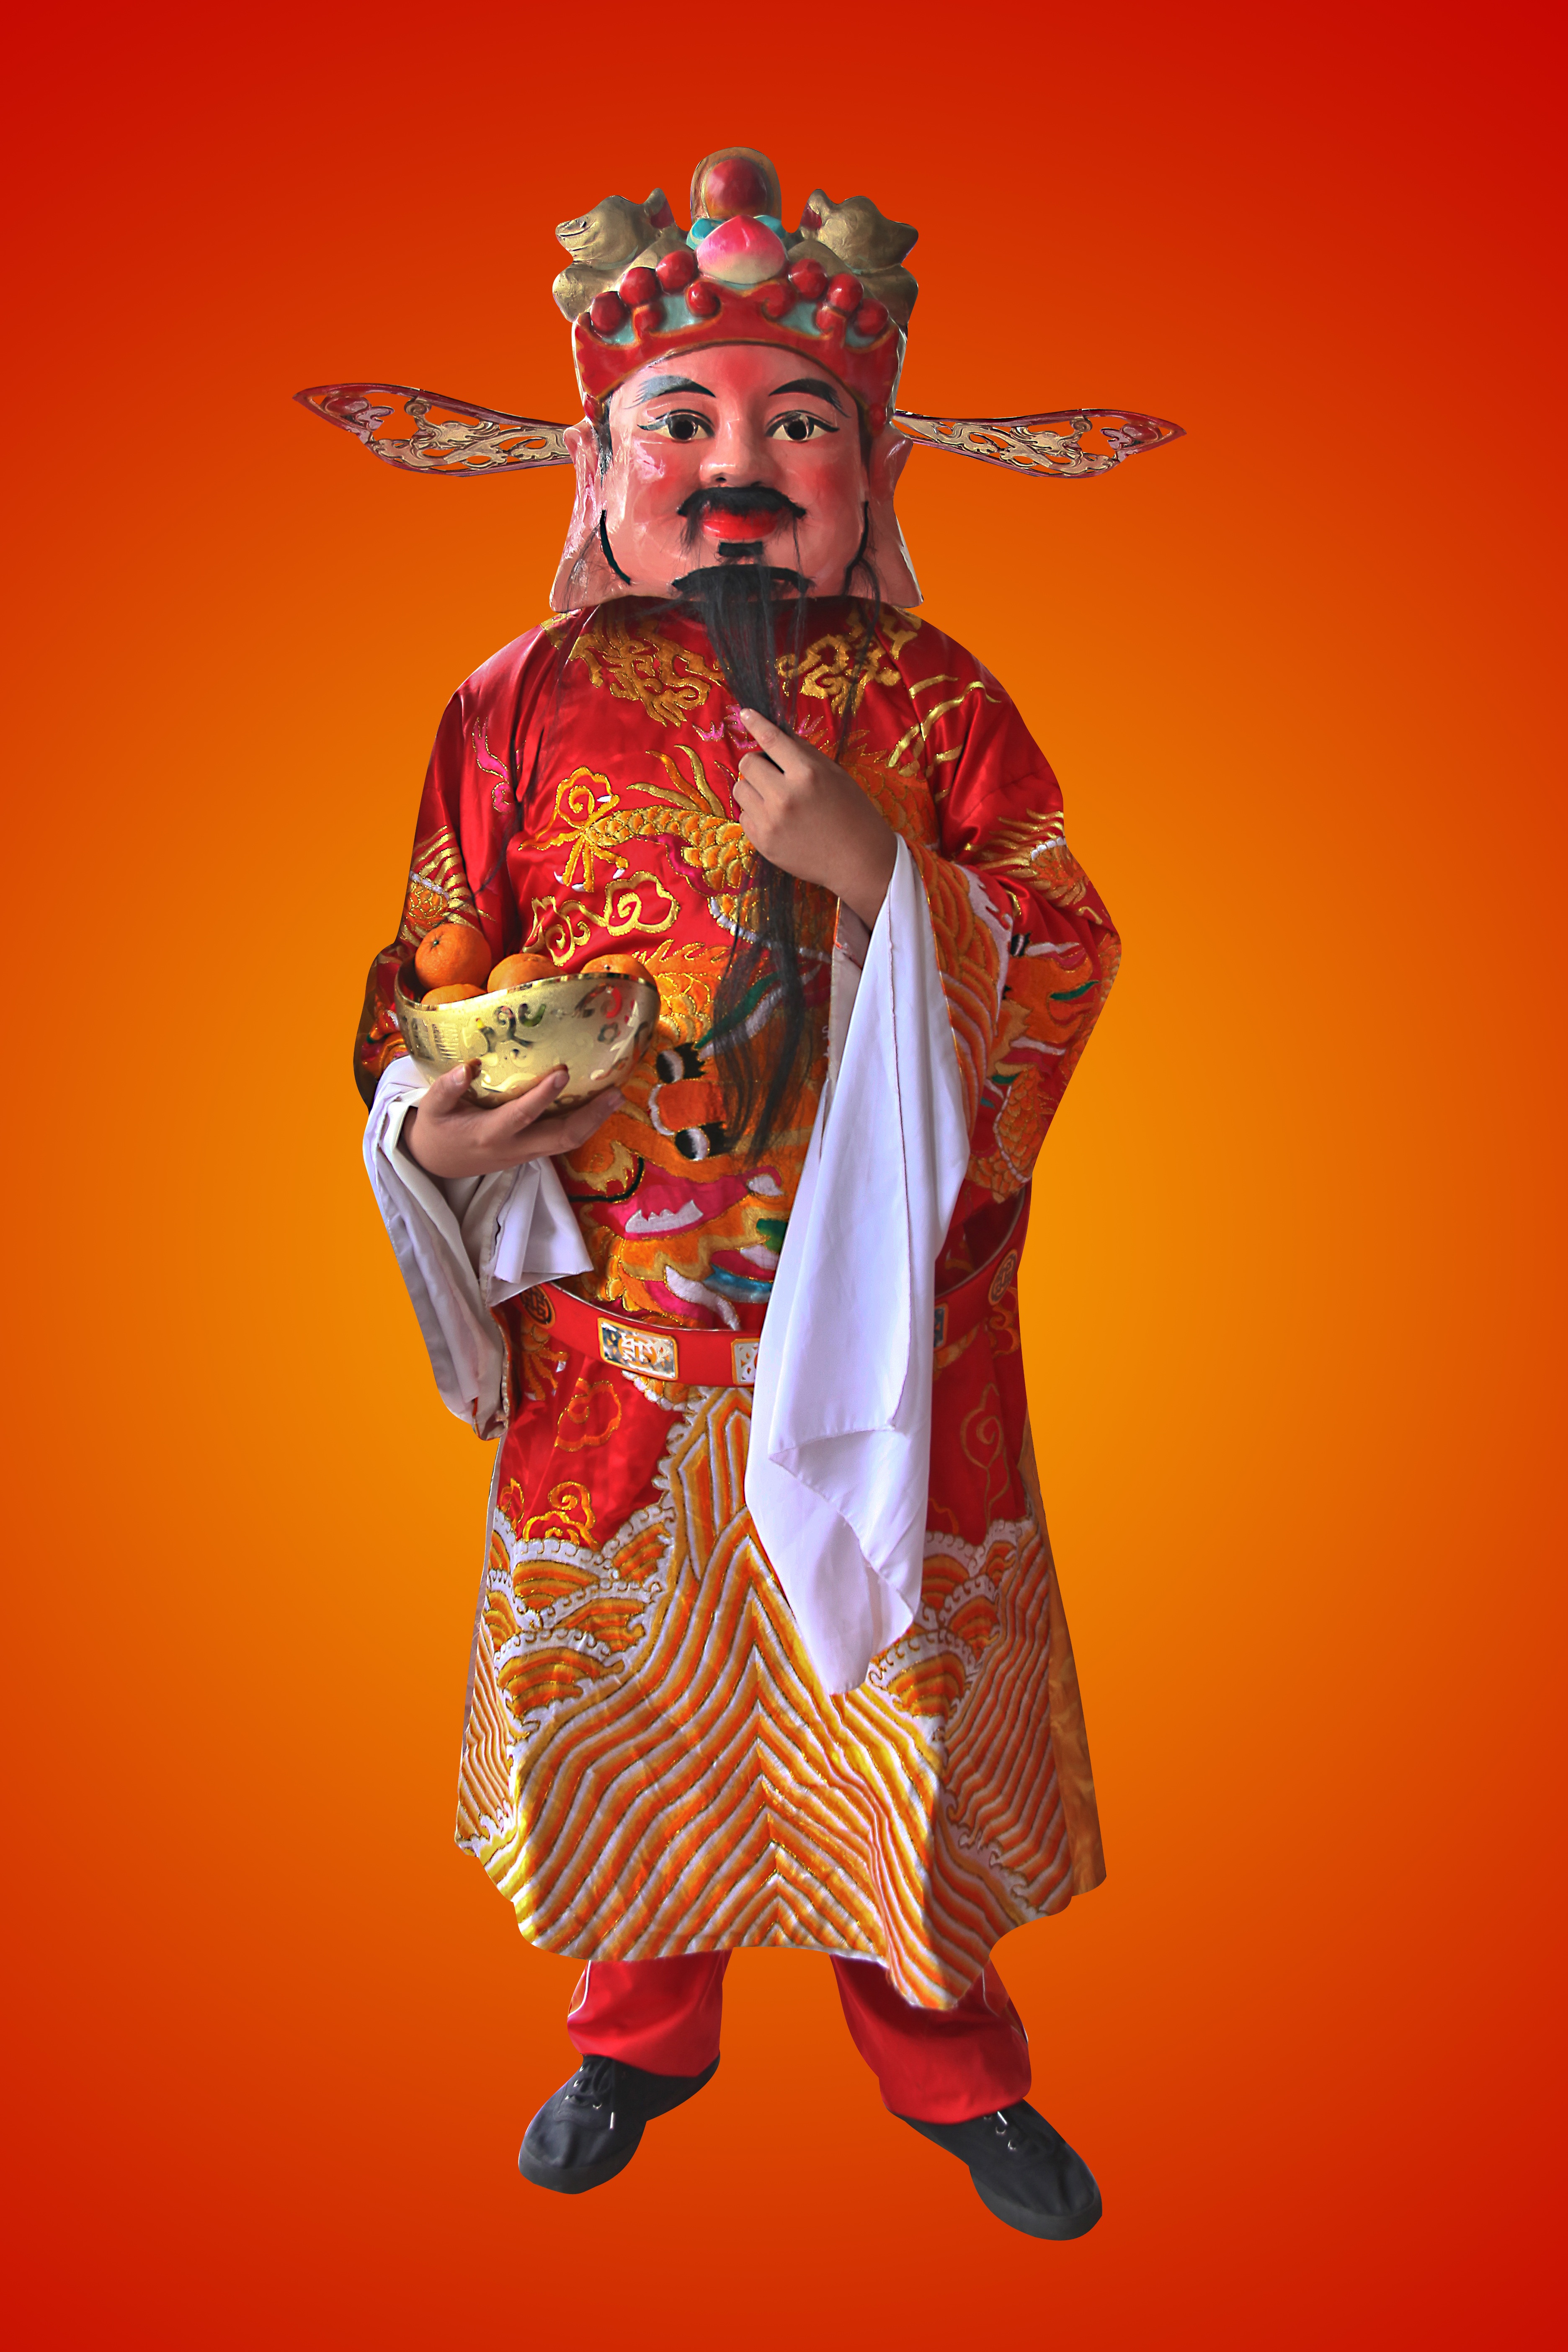
person, celebration, asian, chinese, red, profession, clown, festival, gold, illustration, culture, costume, blessing, luck, traditional, prosperity, wealth, performing arts, chinese new year, peking opera, god of prosperity